Chumbawamba

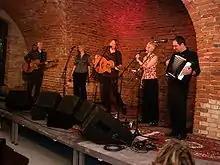
The final 5-person line-up of the band in 2007 (l-r Ferguson, Watts, Whalley, Abbott, Moody)

Chumbawamba formed in Burnley in 1982 with an initial line-up of Allan "Boff" Whalley, Danbert Nobacon (born Nigel Hunter), and Midge, all three previously members of the band Chimp Eats Banana, shortly afterwards joined by Lou Watts. The band made their live debut in January 1982. Their first vinyl release was a track ("Three Years Later") on the Crass Records compilation album "Bullshit Detector 2". They were initially inspired musically by bands as diverse as the Fall, PiL, Wire, and Adam and the Ants and politically by the anarchist stance of Crass. Another of the band's early releases was under the name "Skin Disease", parodying the Oi! bands of the time so successfully that they were included on "Back On The Streets", an Oi! compilation EP put together by "Sounds" magazine journalist Garry Bushell.